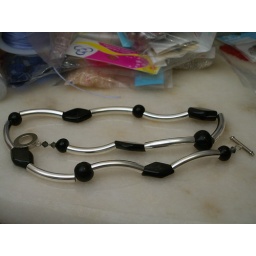
Elbow shaped beads separated by black Indian kiln glass beads